Sons of Anarchy

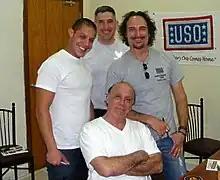
Members of the cast during a USO visit to Kuwait

The first season received positive reviews from industry critics. It scored a 68 on Metacritic, indicating "generally favorable reviews". Matthew Gilbert of "The Boston Globe" said the first season had "real potential". "The New York Times" Gina Bellafante spoke highly of the cast's acting ability, particularly Sagal's portrayal of Gemma. Brian Lowry of "Variety" gave a mixed review, admiring Sutter's creation of the club and the town of Charming but observing the early episodes lacked direction.